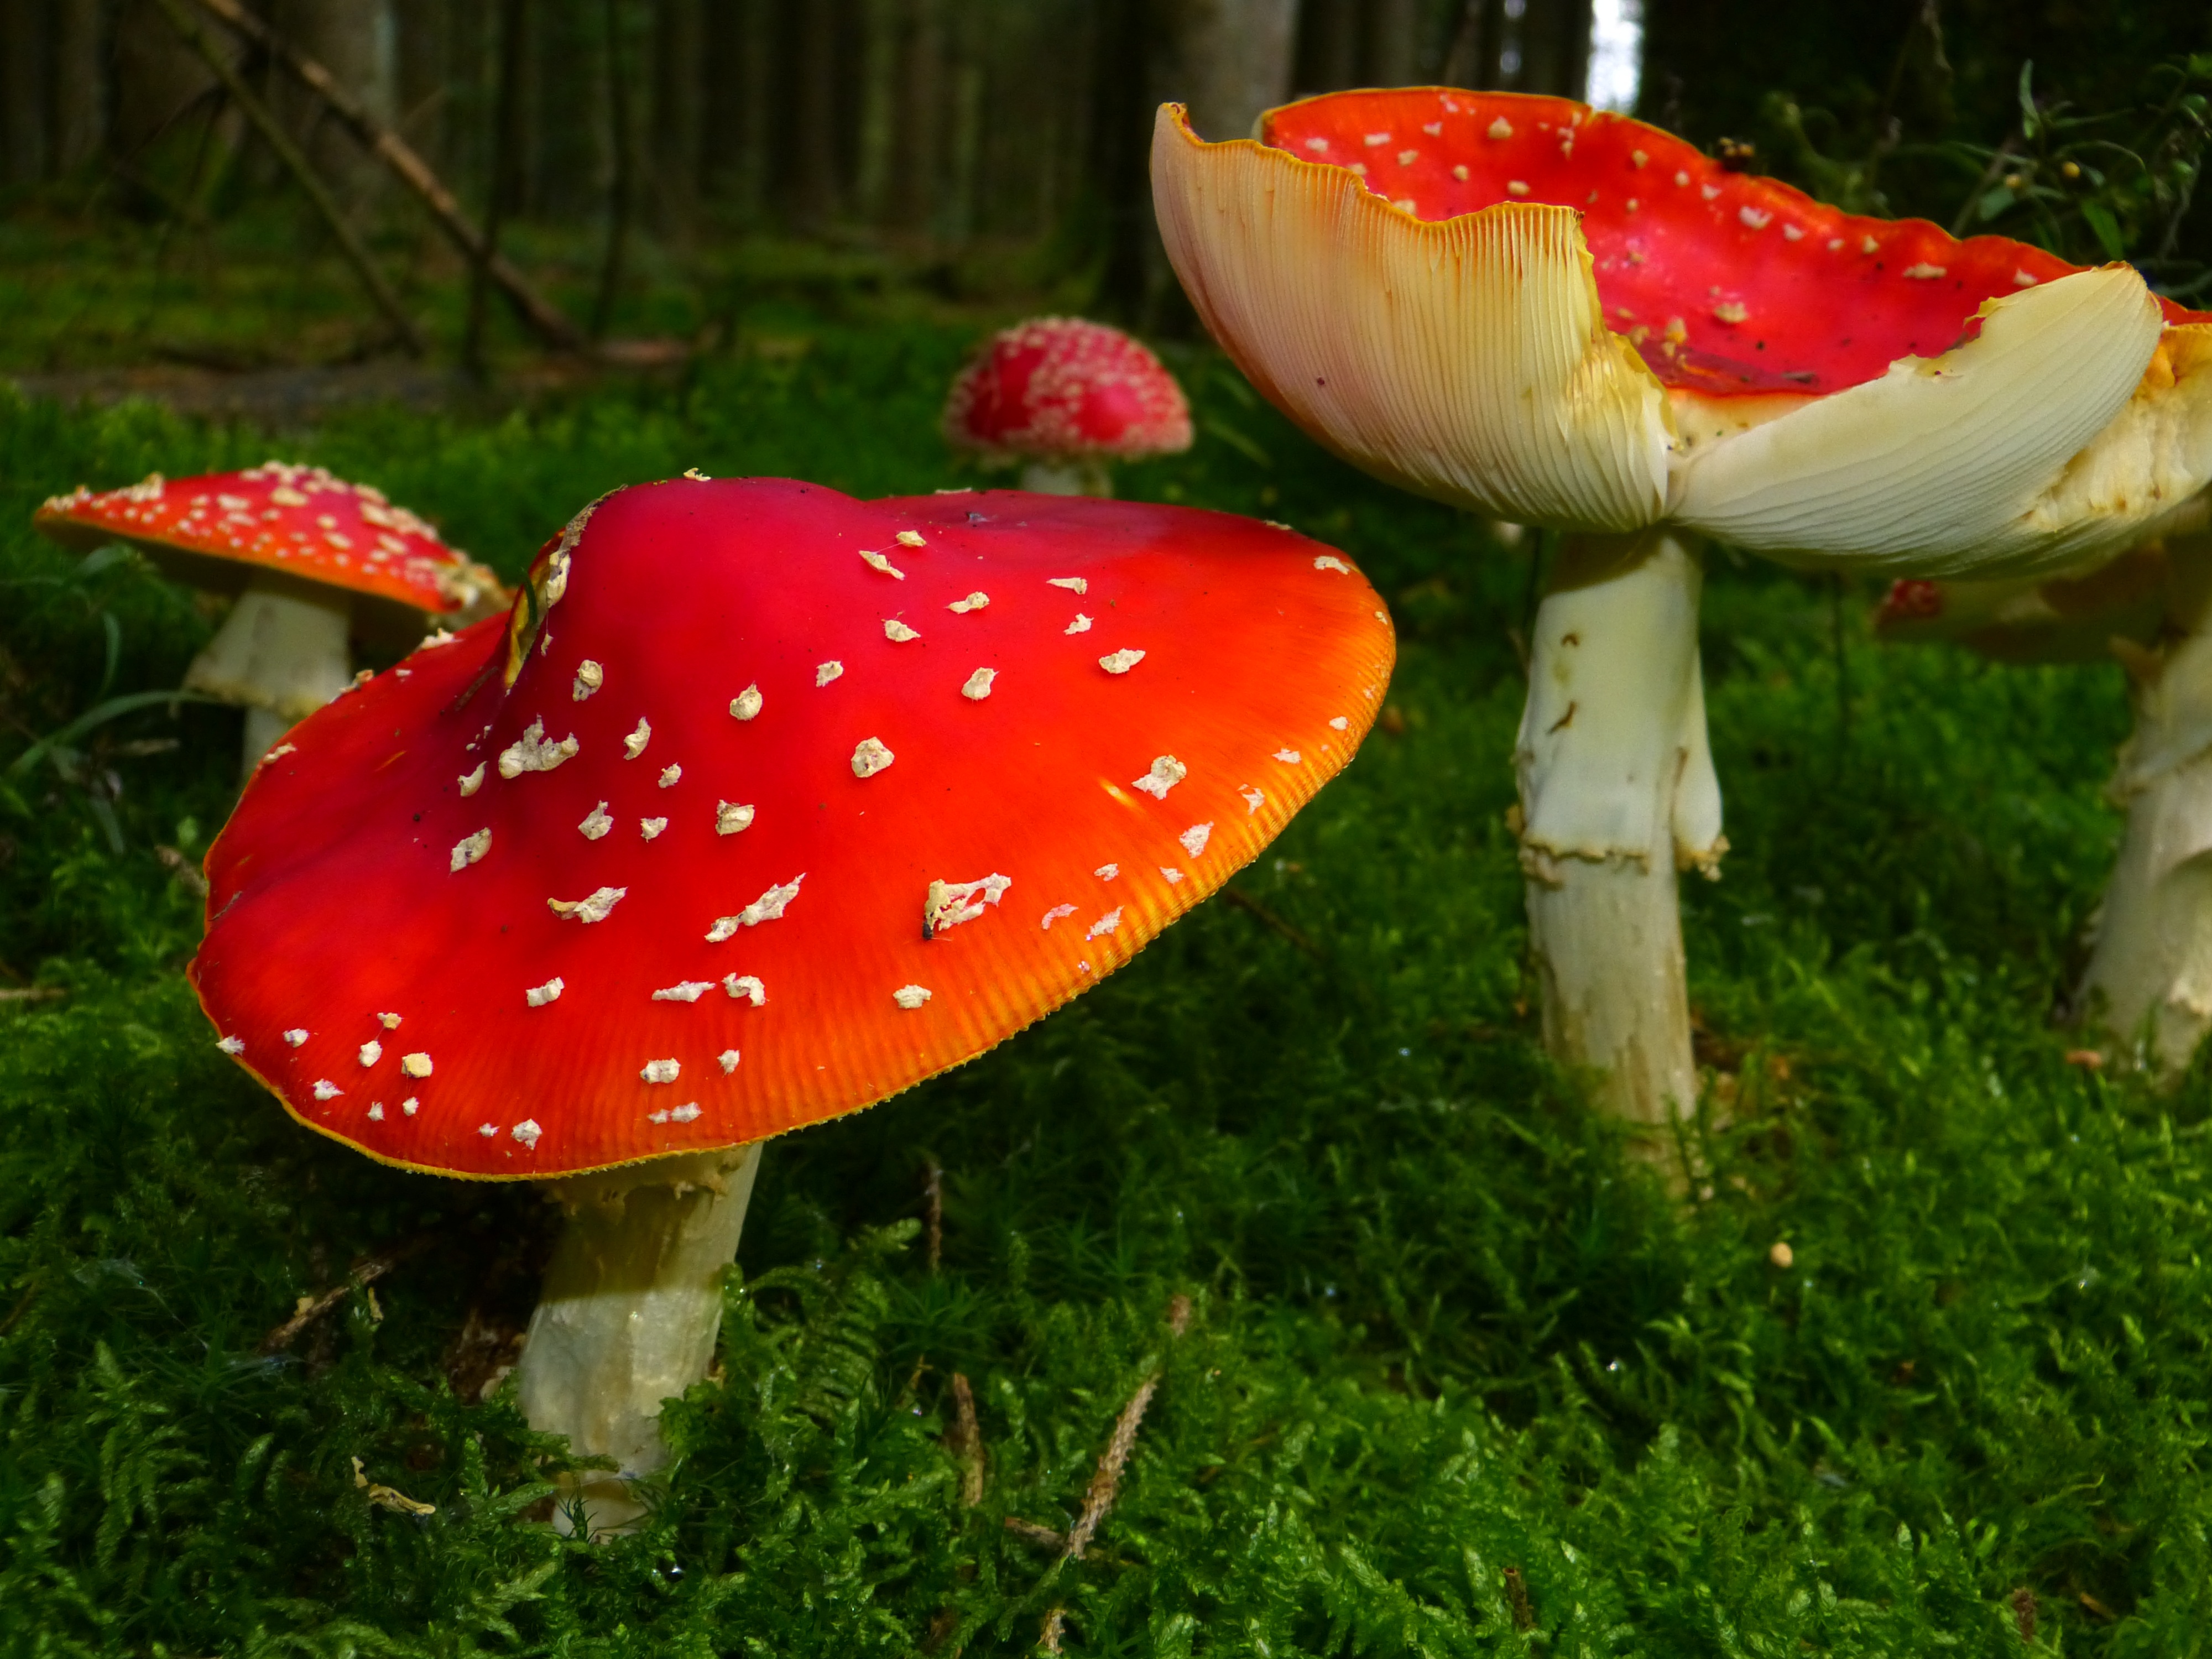
flower, moss, botany, mushroom, close up, fungus, mushrooms, toadstools, fly agaric, agaric, bolete, medicinal mushroom